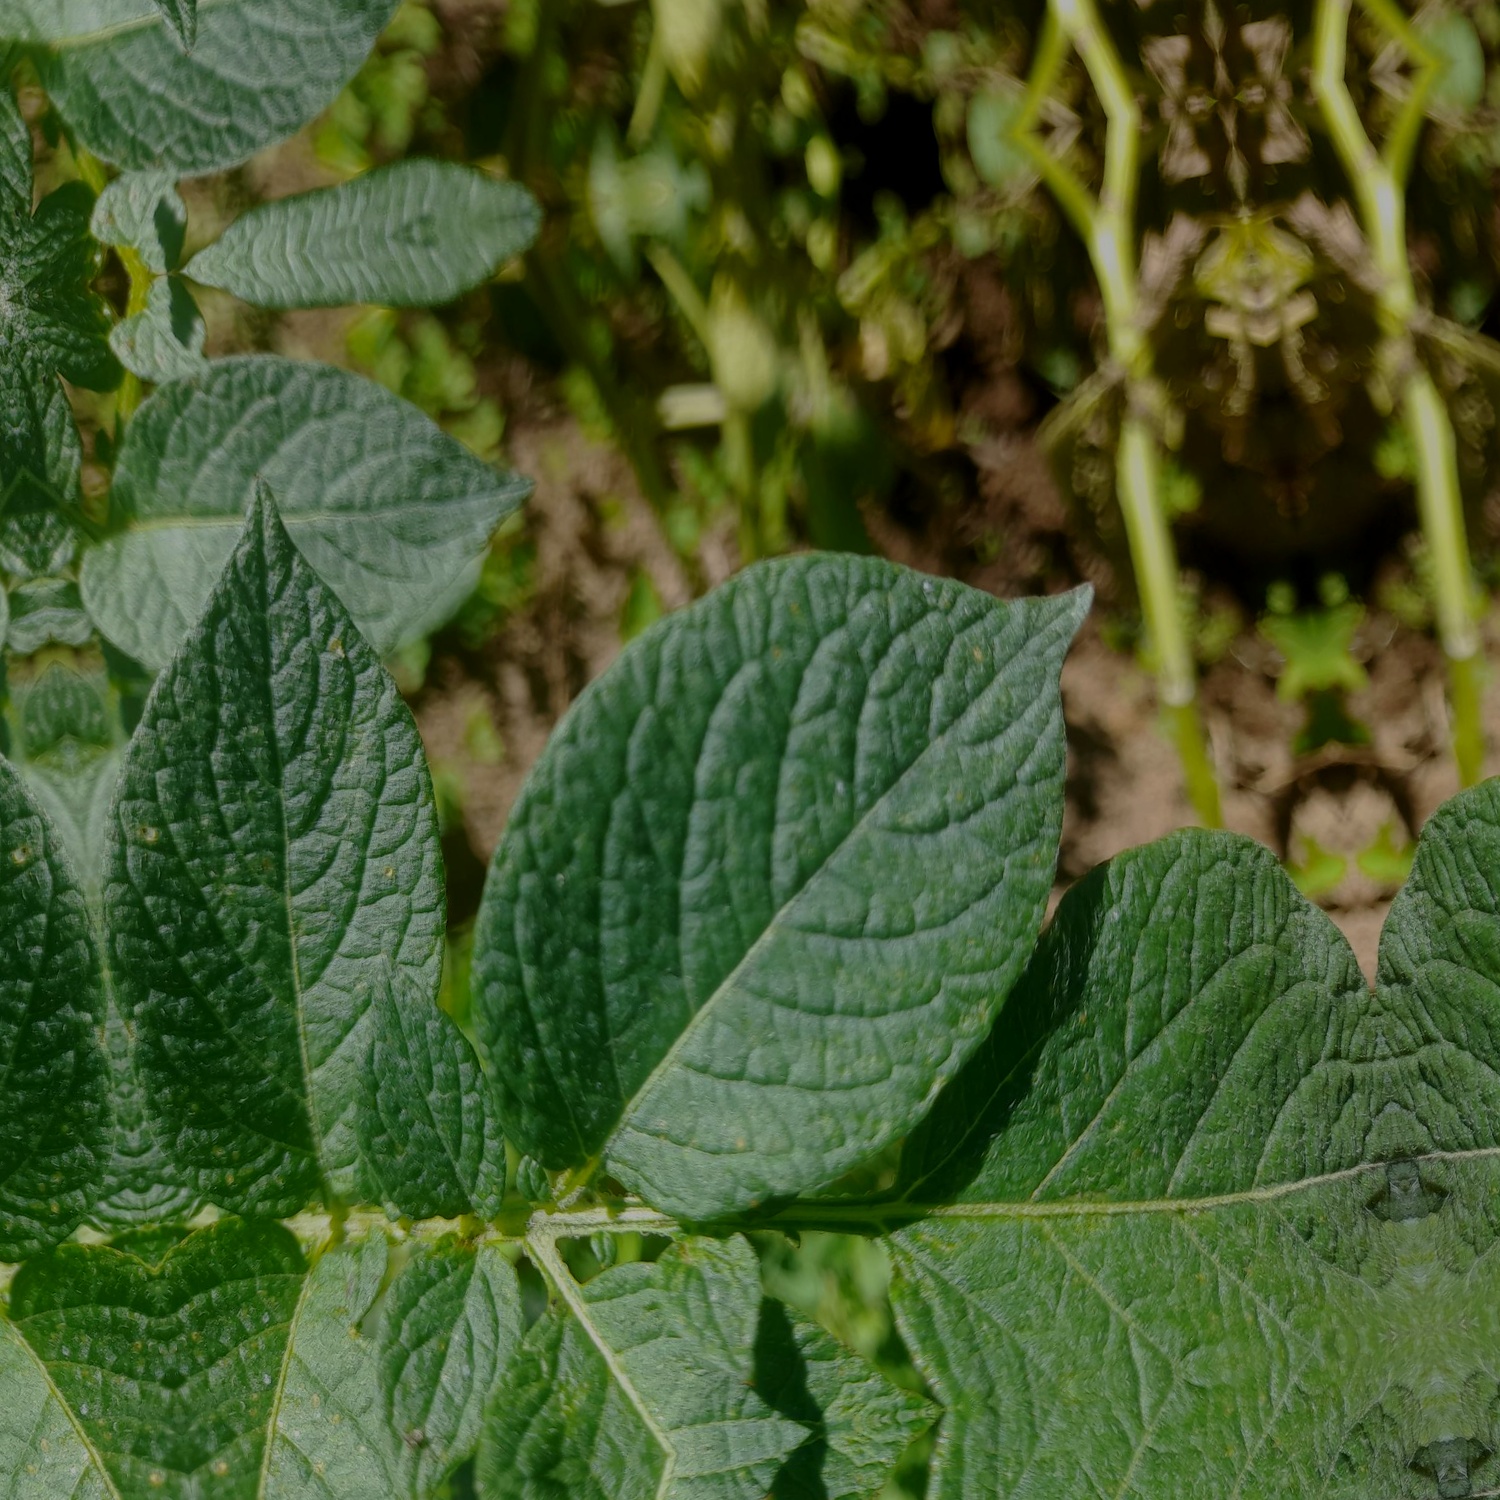
Etiqueta: Sana